Dan Dworsky

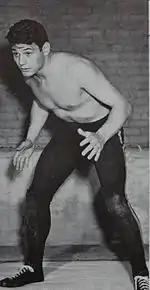
Dworsky in wrestling uniform at Michigan.

The 1947 Michigan Wolverines football team went 10–0 and outscored their opponents 394 to 53. Dworsky led a defensive unit that gave up an average of 5.3 points per game and shut out Michigan State (55–0), Pitt (60–0), Indiana (35–0), Ohio State (21–0), and USC (49–0). He also played fullback and center for the 1947 team and was named a third team All-American by the American Football Coaches Association. In a 1988 interview with the "Los Angeles Times", Dworsky described the 1947 team's defensive scheme as follows: "We were an intelligent team and we had some complex defenses, the nature of which you see today. I called the defensive signals and we would shift people, looping, or stunting."